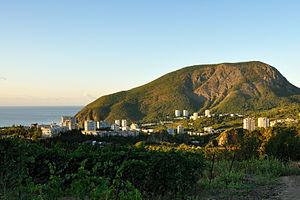
Partenit est une commune urbaine de la péninsule de Crimée, en Russie, et une station balnéaire sur la mer Noire, intégrée à la municipalité d'Alouchta. Sa population s'élevait à 6 089 habitants en 2013.